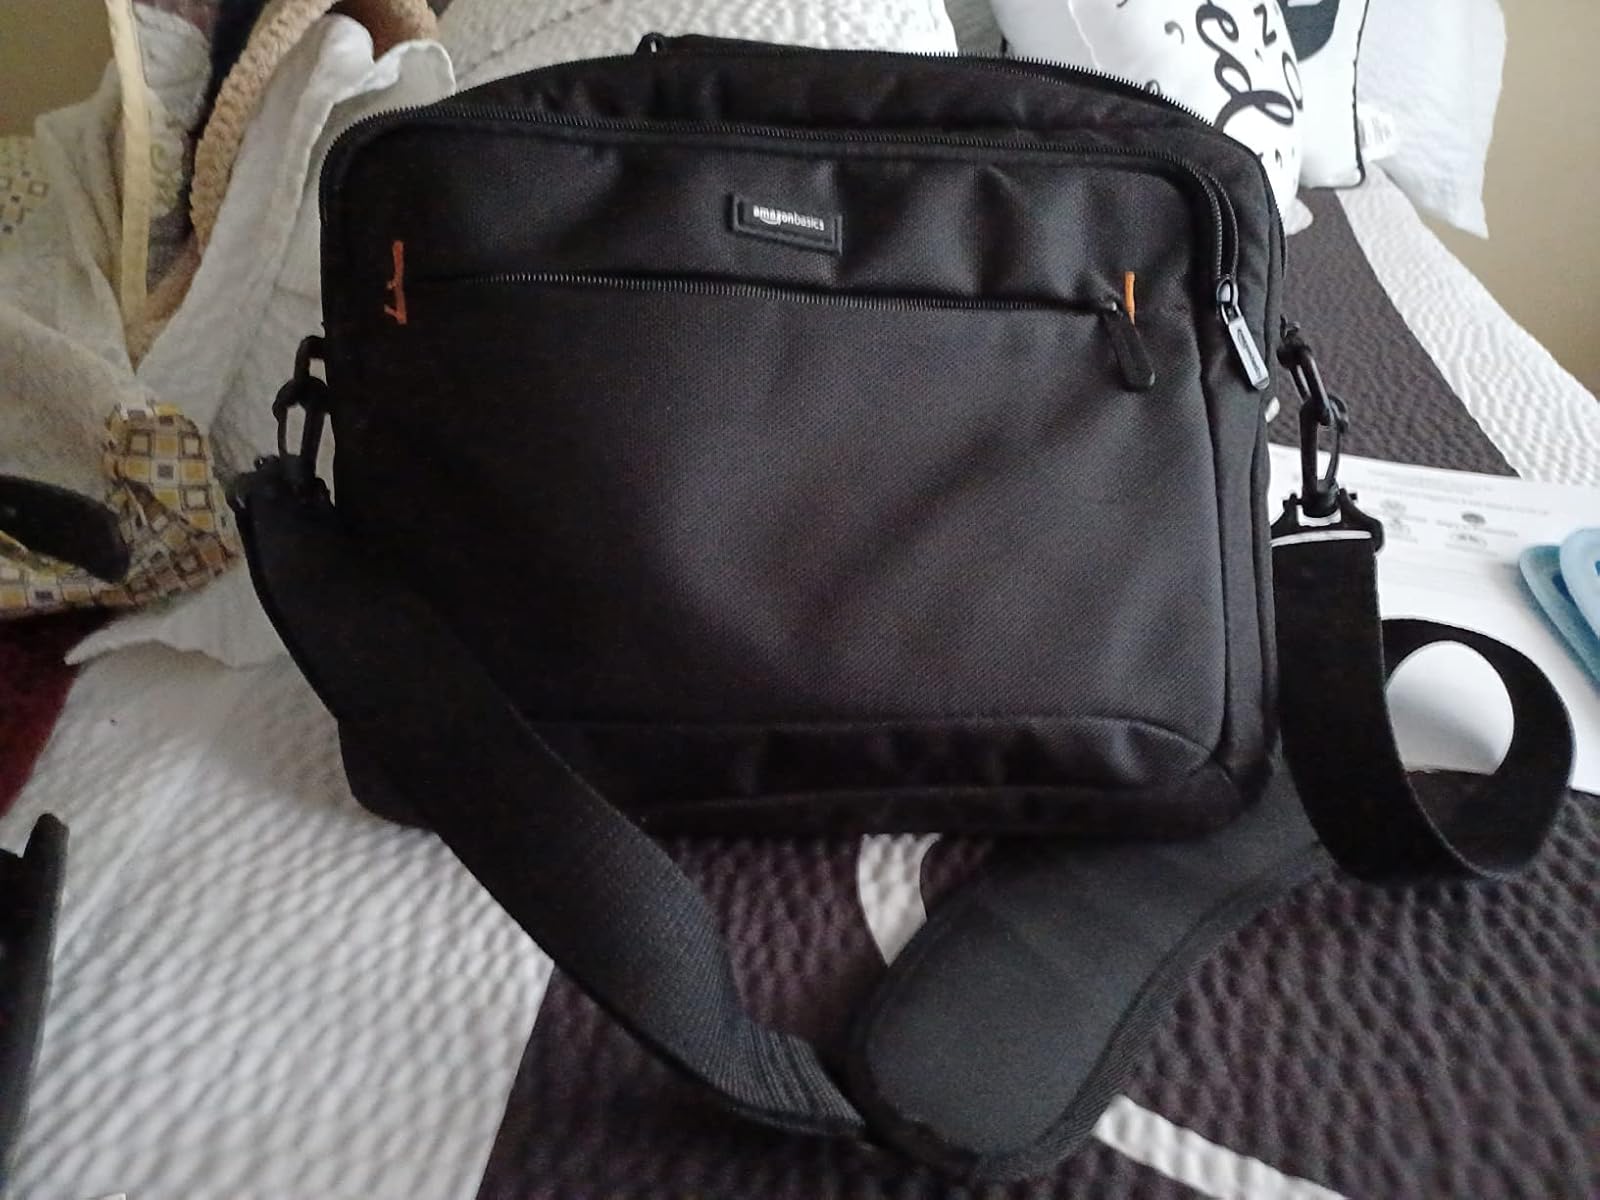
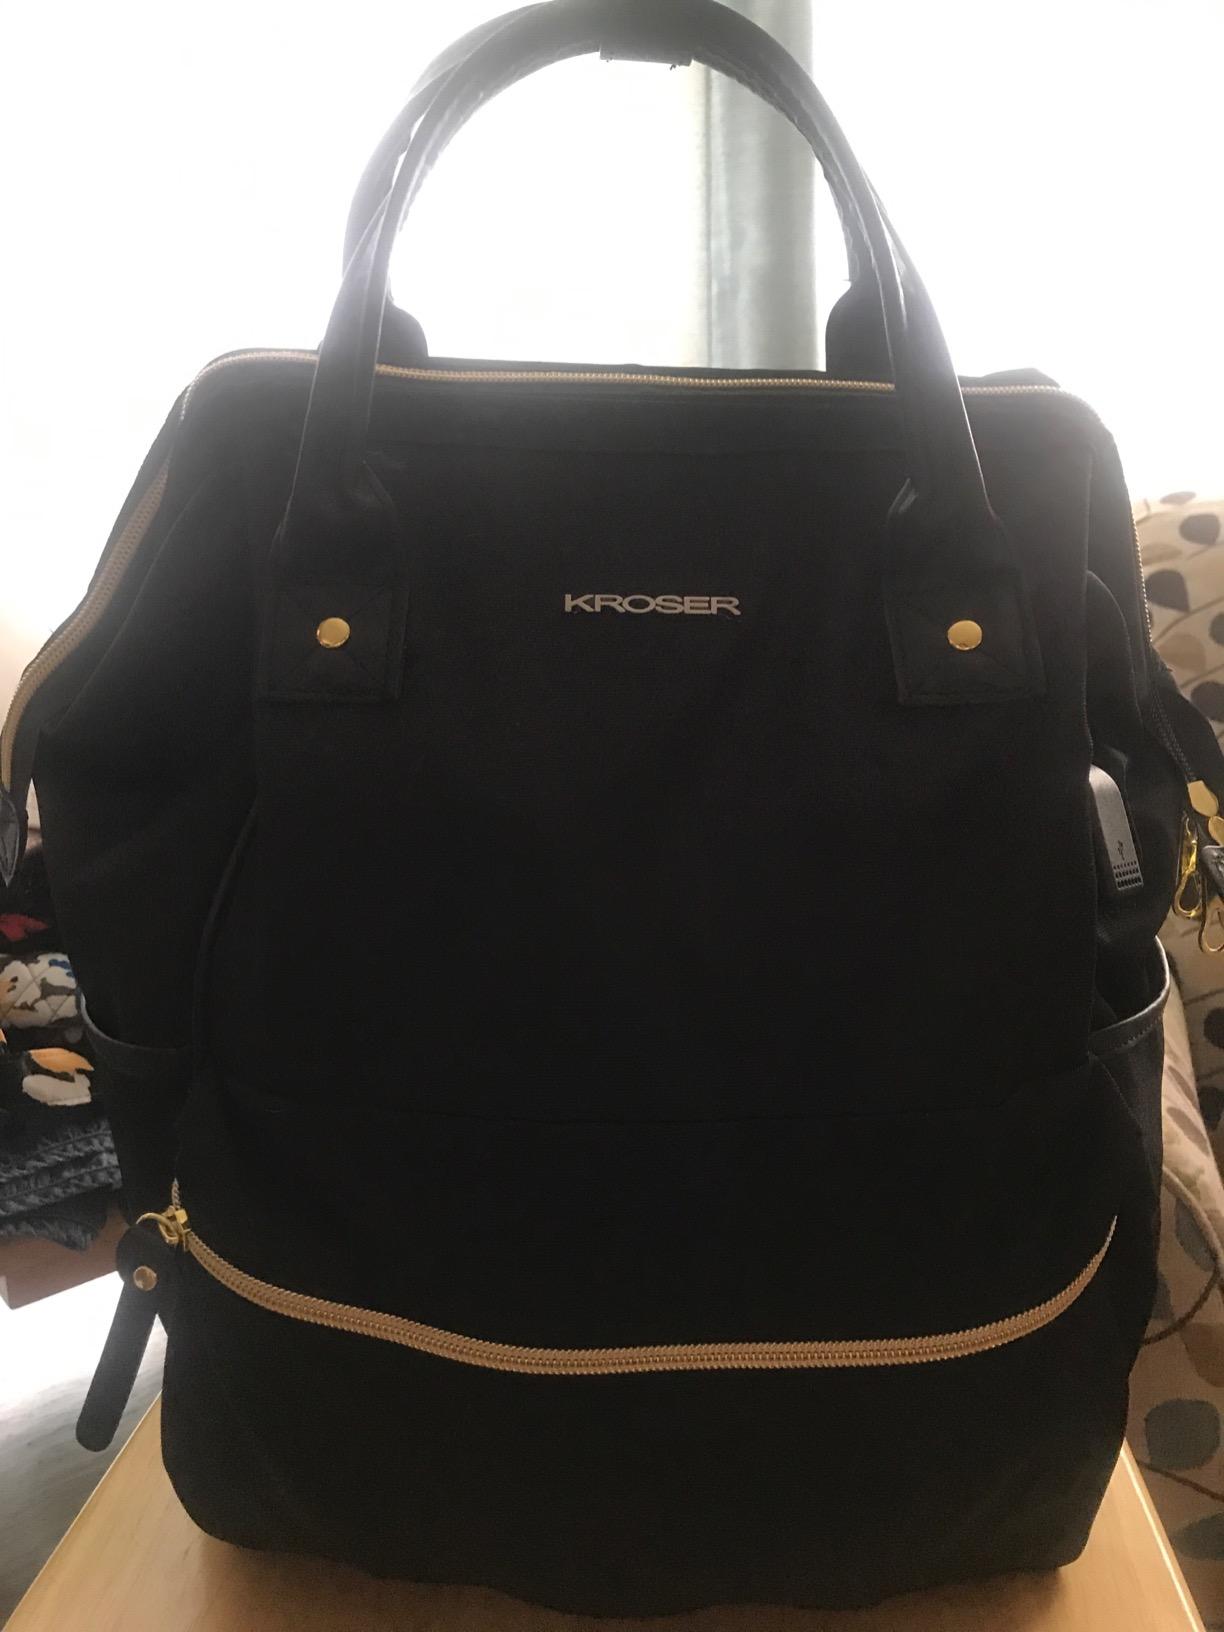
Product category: bag
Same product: no